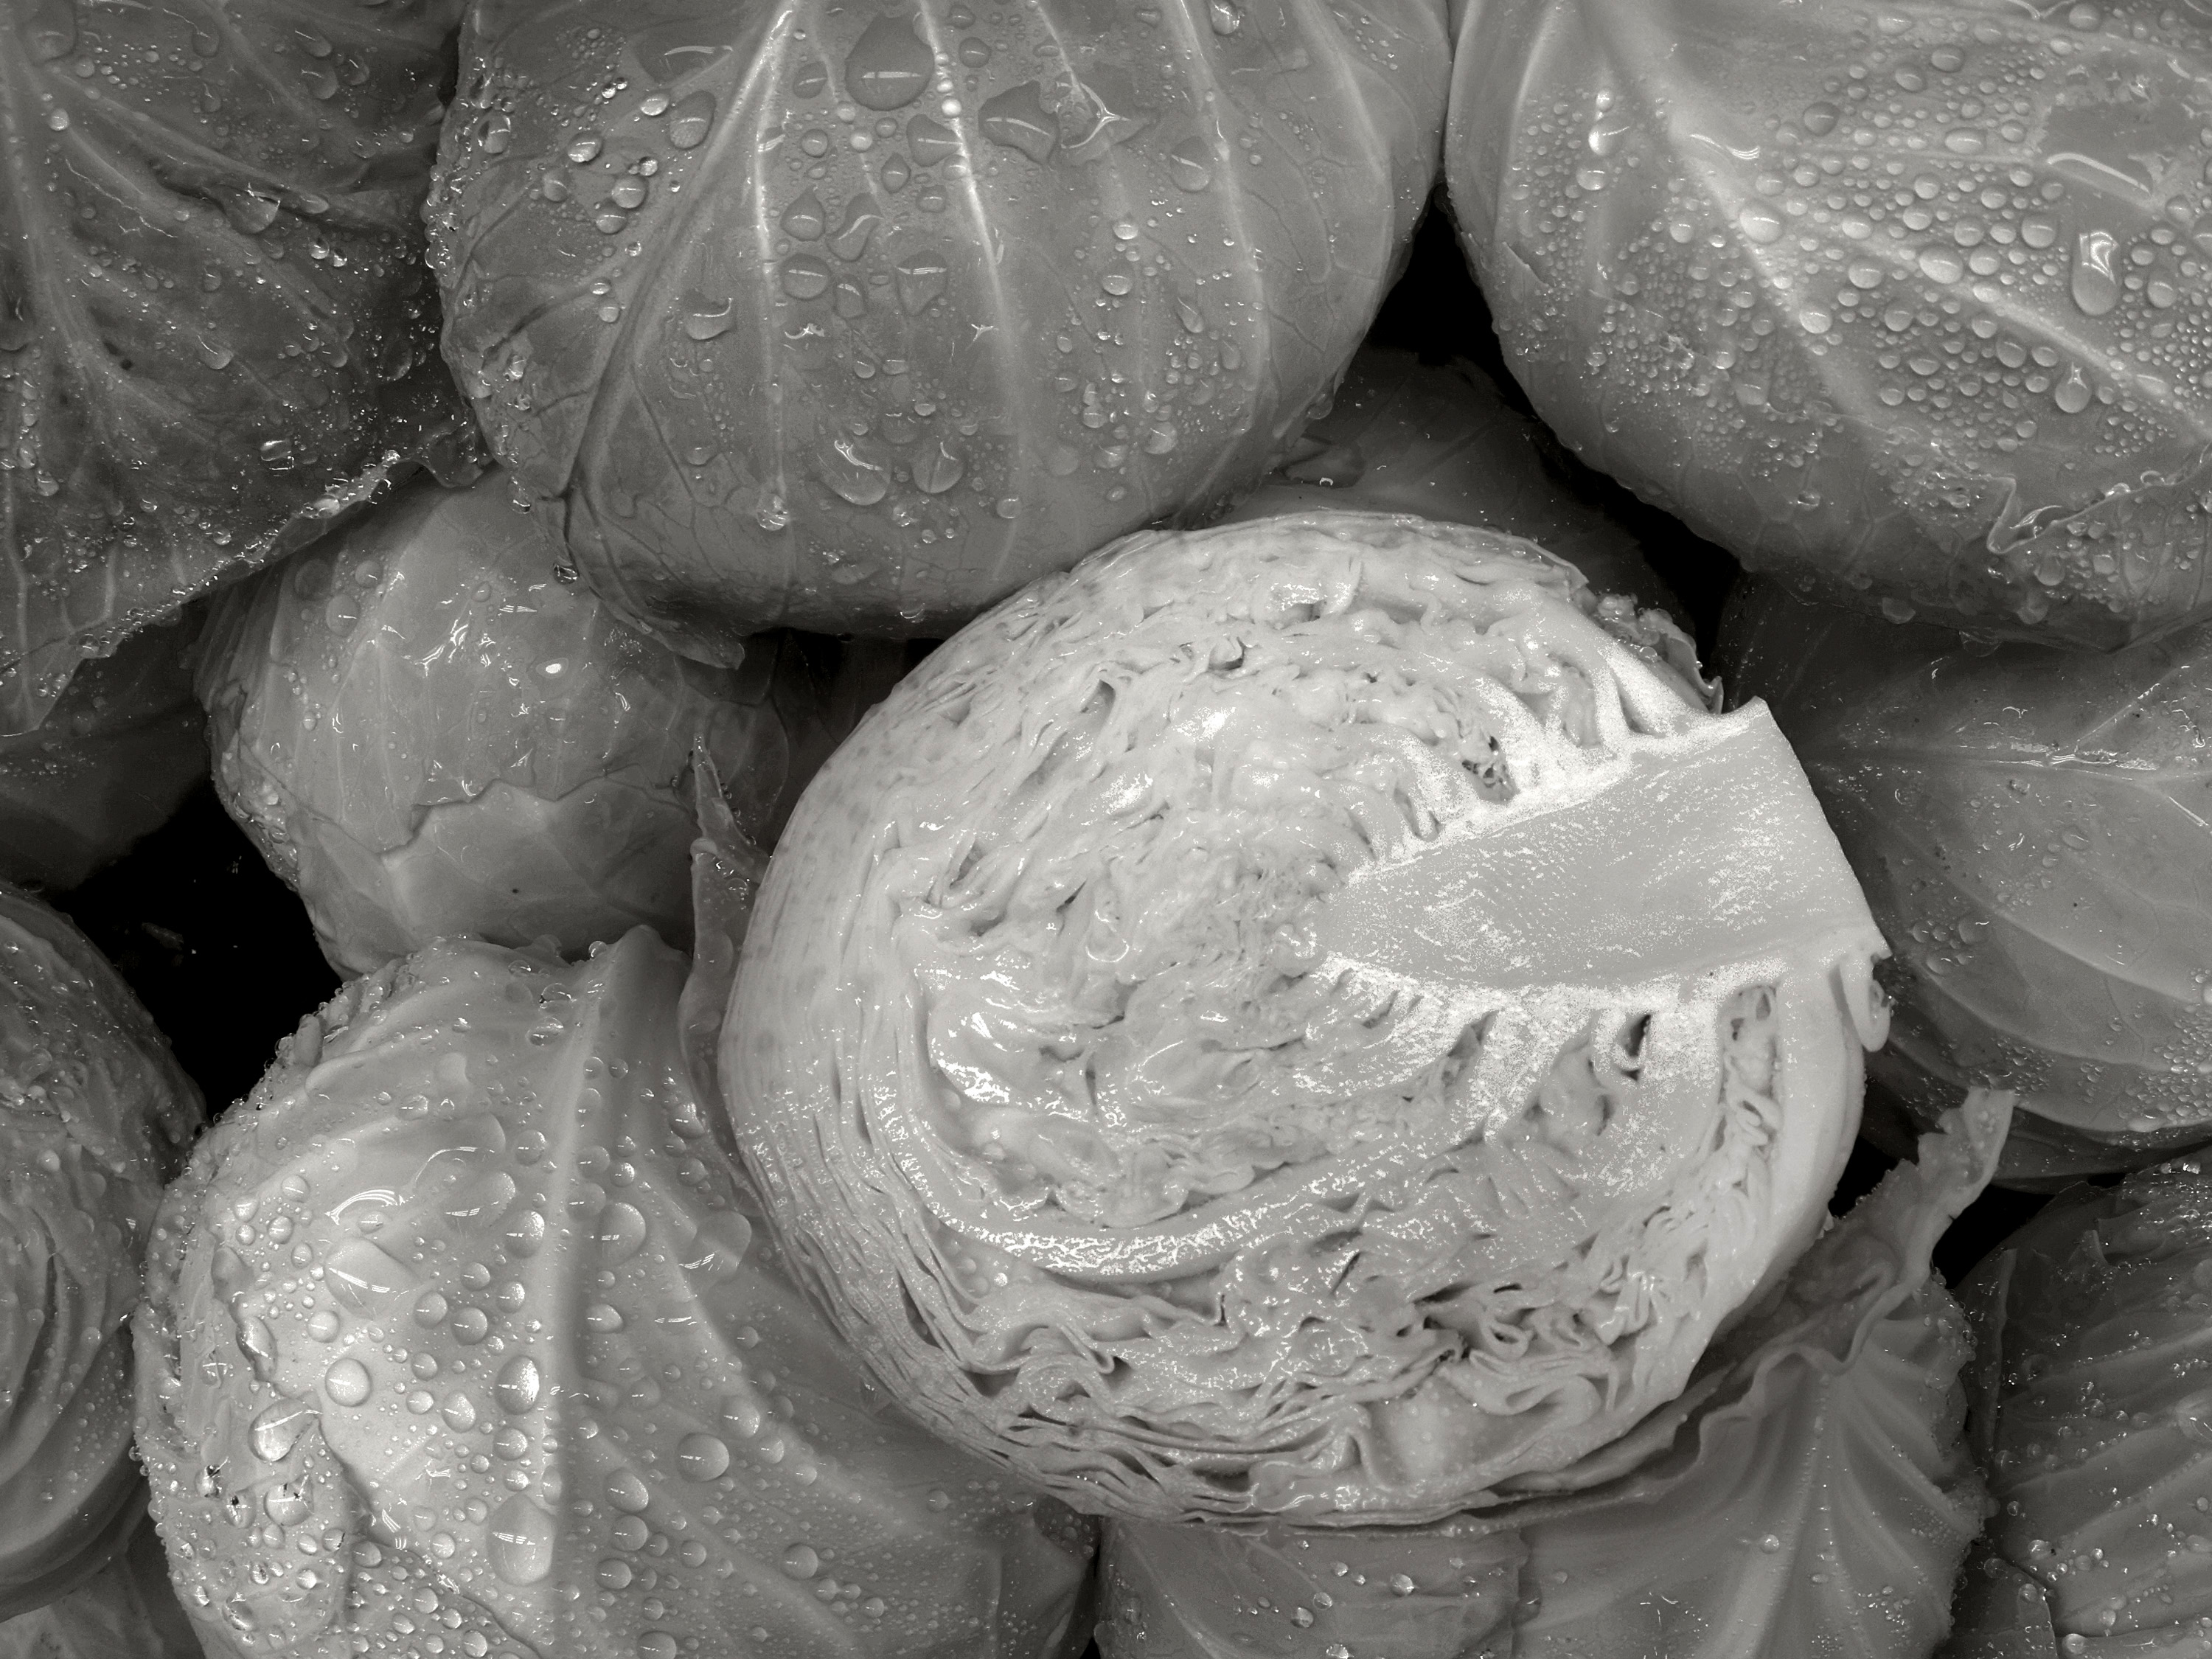
water, black and white, white, photography, food, produce, monochrome, material, close up, coconut, supermarket, cabbage, macro photography, monochrome photography